Rofa-Stadion

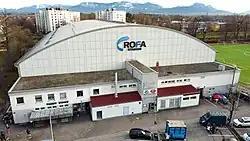

The ROFA-Stadion is an arena in Rosenheim, Germany. It is primarily used for ice hockey. The stadium opened in 1962 as an open-air stadium and got roofed in 1973. Now it holds 5,022 people.